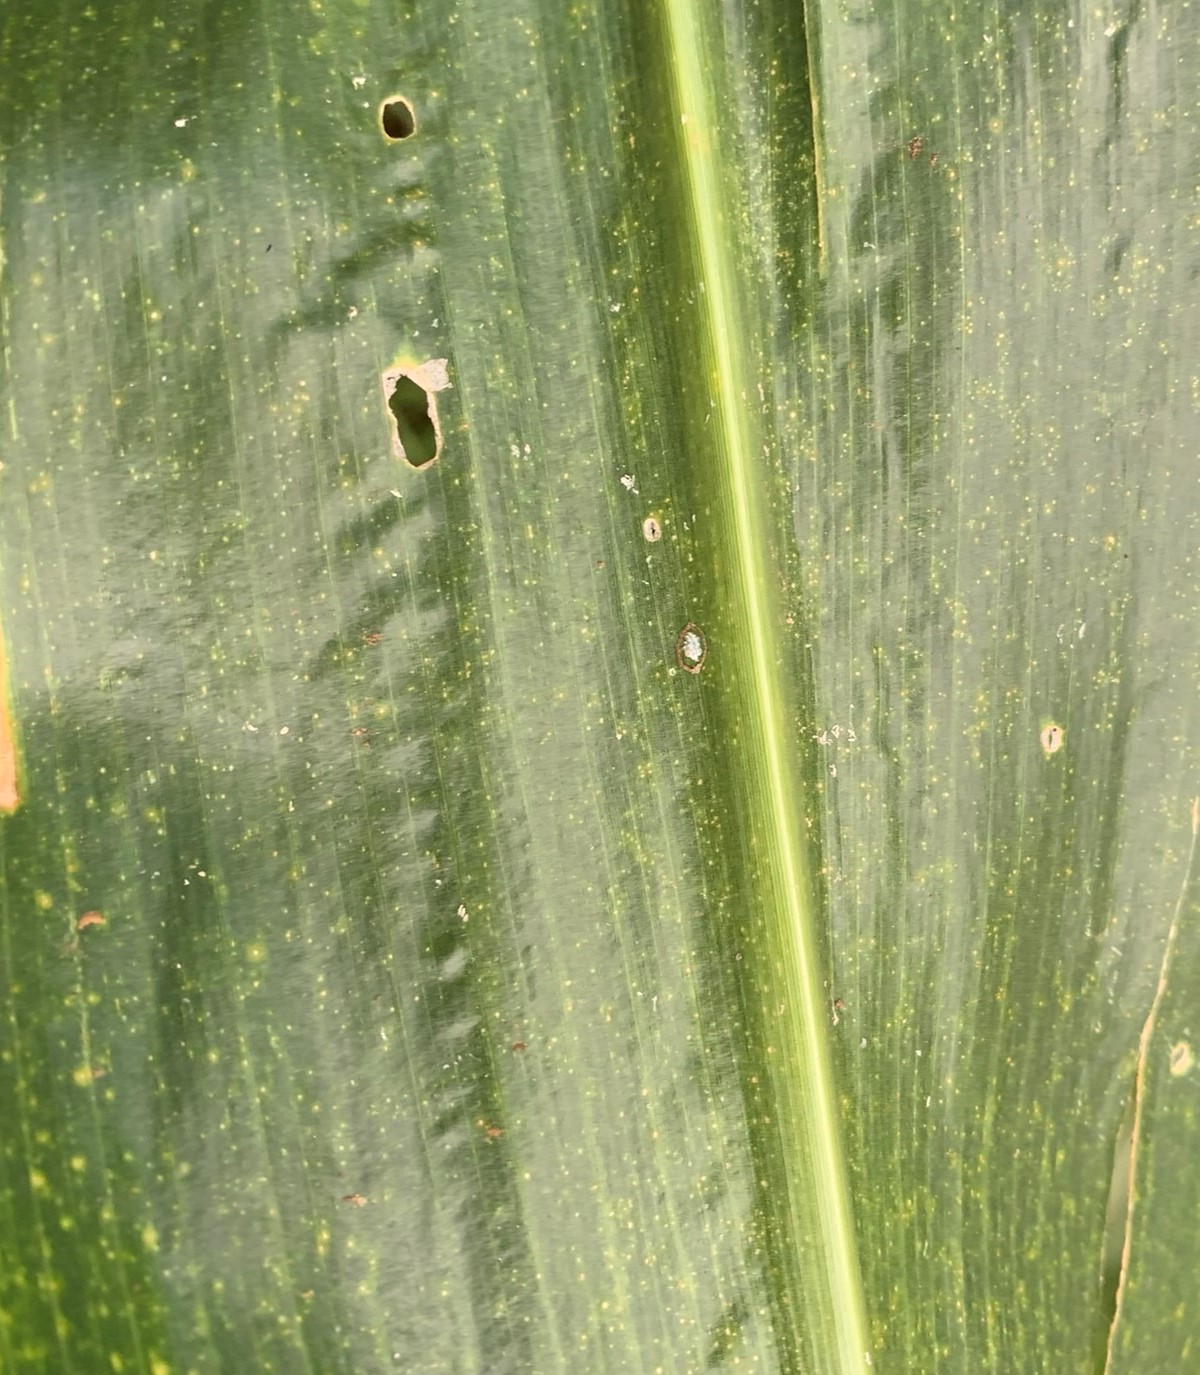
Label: MLN